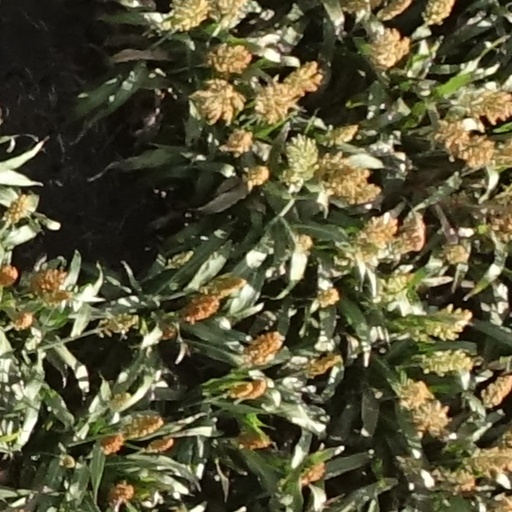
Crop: sorghum